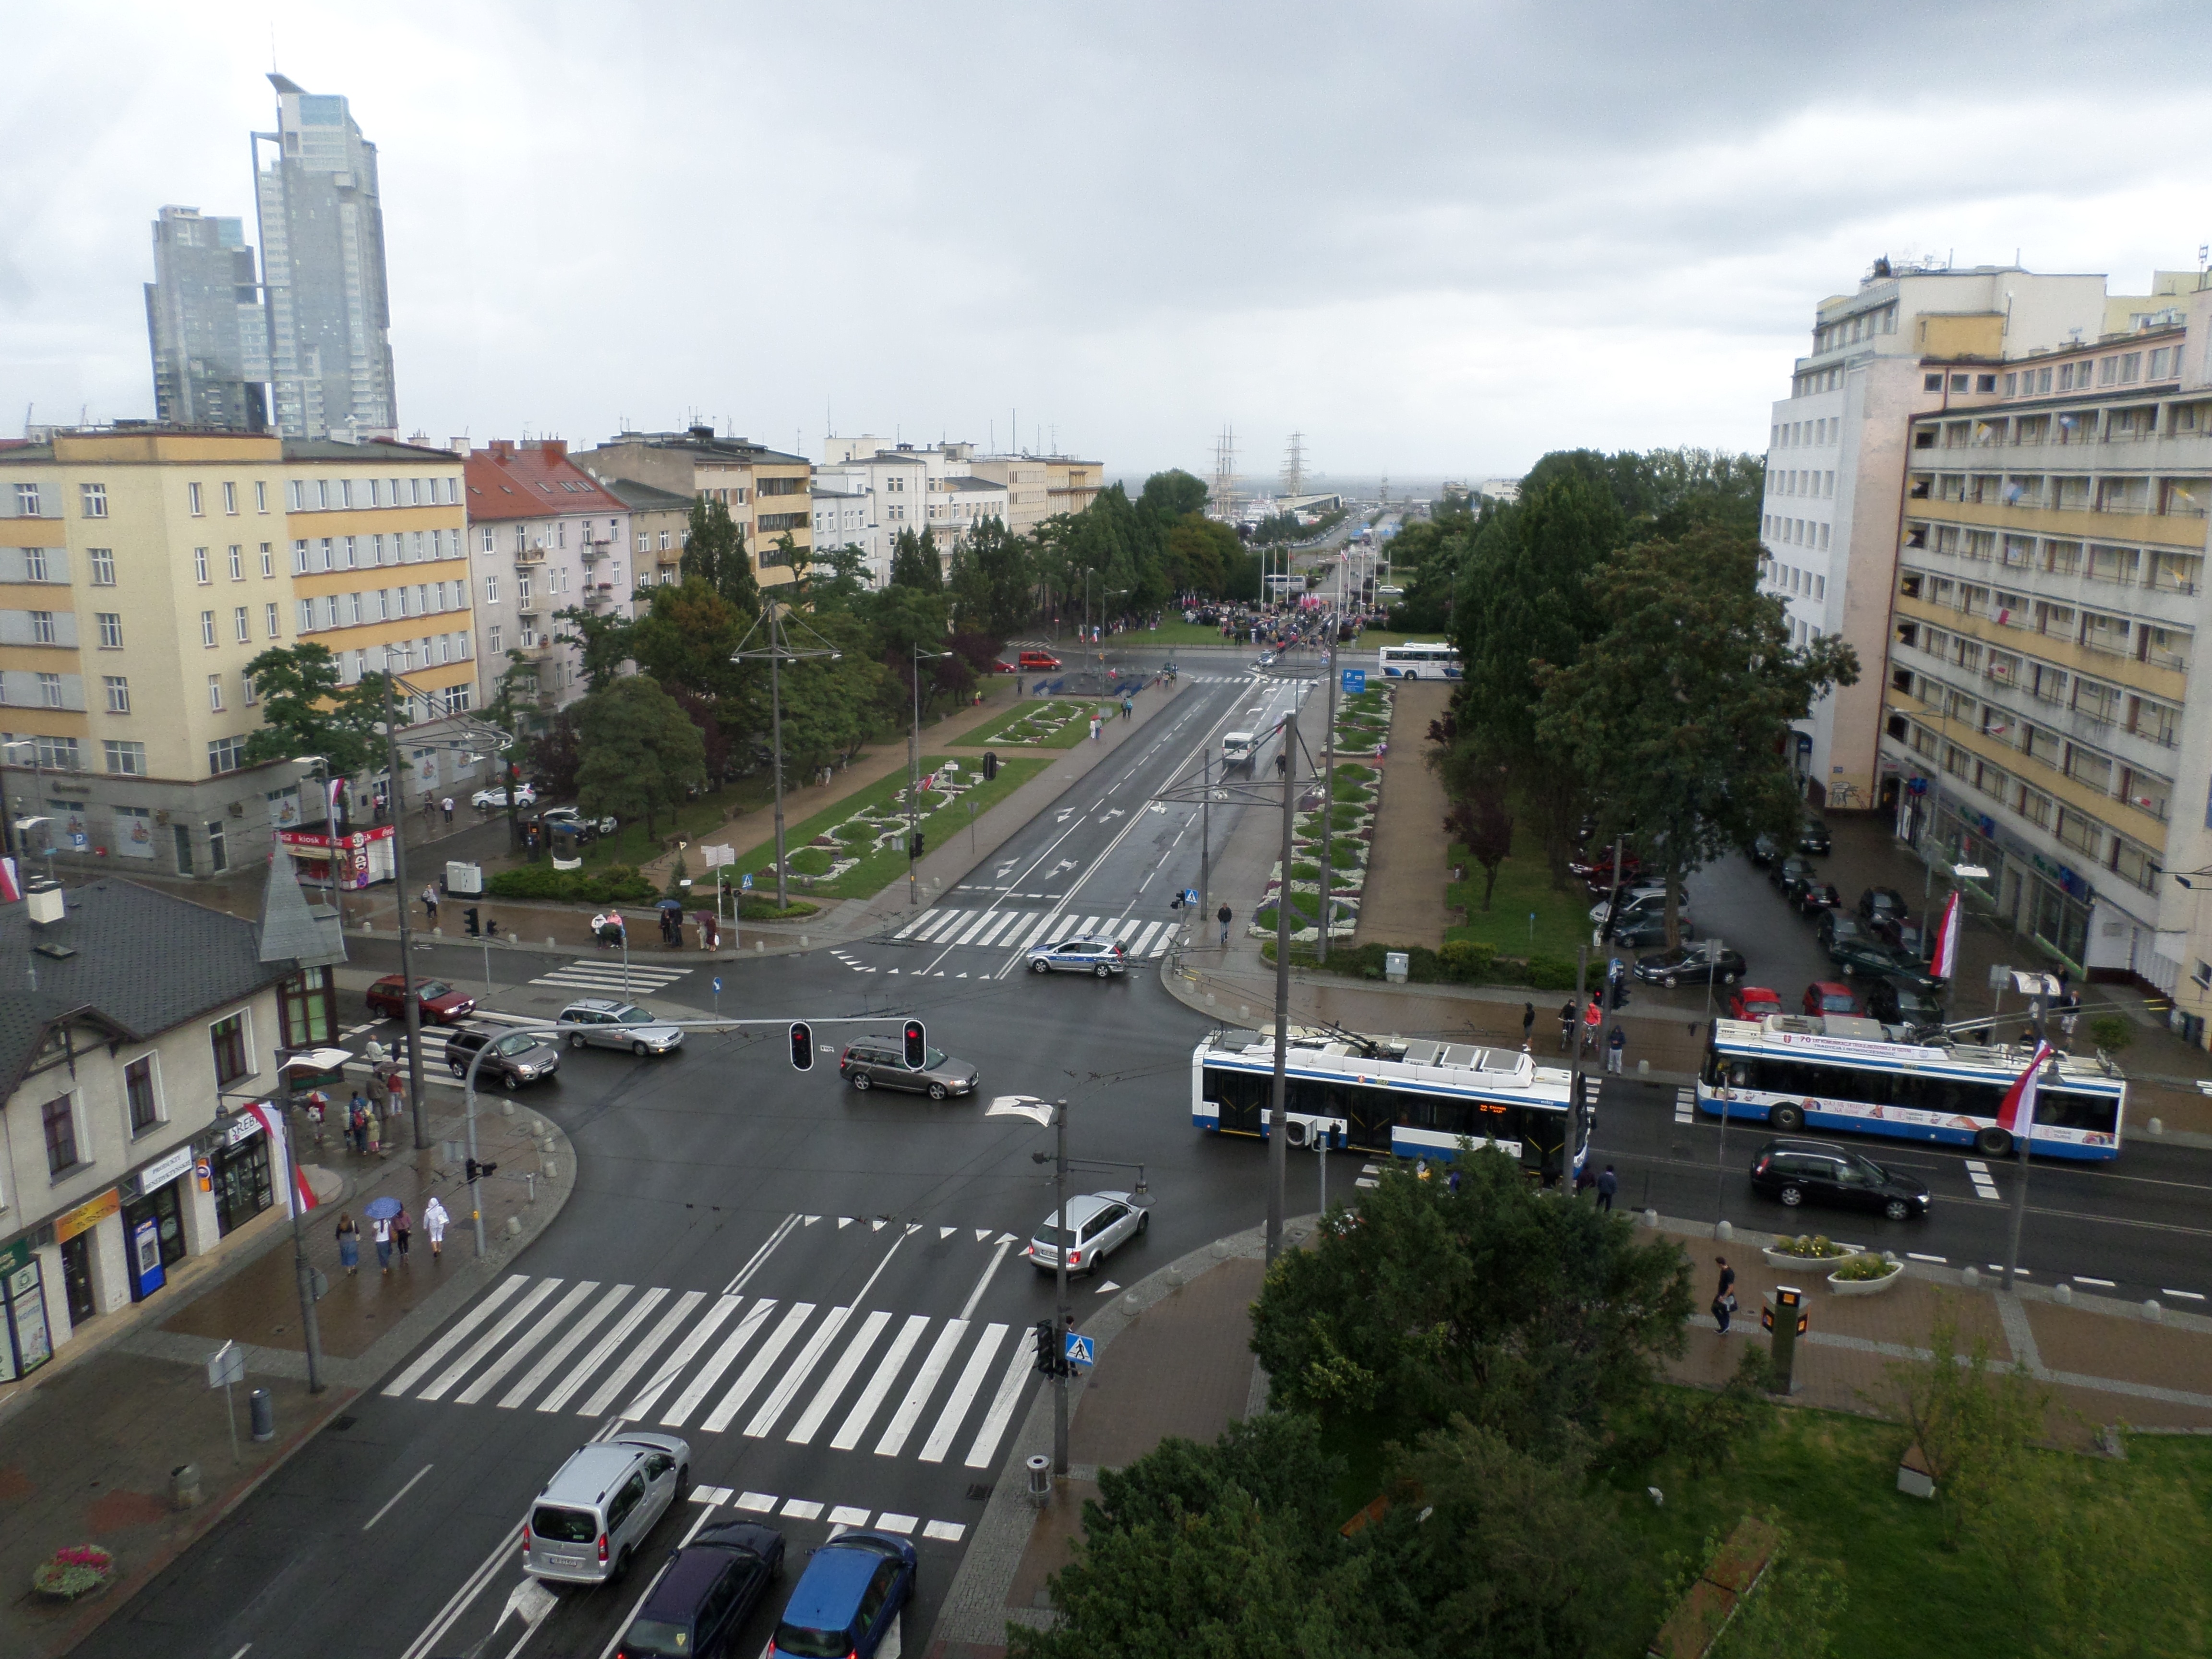
architecture, road, traffic, street, view, highway, city, overpass, cityscape, downtown, transport, intersection, lane, waterway, public transport, transition, infrastructure, view from above, gdynia, the intersection, residential area, metropolitan area, controlled access highway, traffic congestion